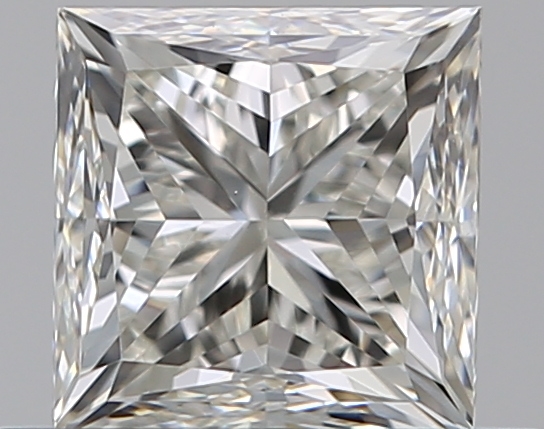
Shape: princess
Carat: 0.7
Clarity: VS1
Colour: J
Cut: GD
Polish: VG
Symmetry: VG
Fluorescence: N
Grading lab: GIA
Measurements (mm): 4.59 x 4.57 x 3.59